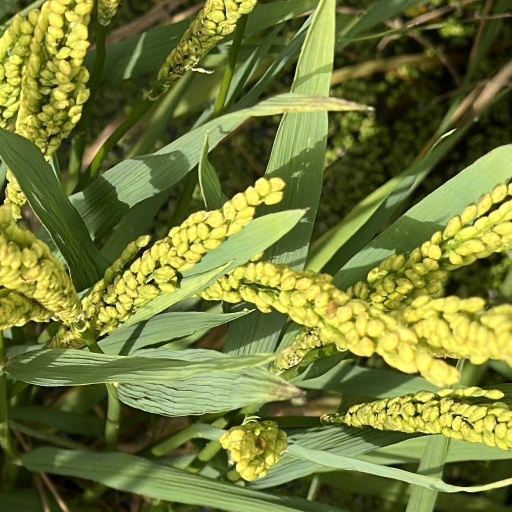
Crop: rice